Limitation of the Vend

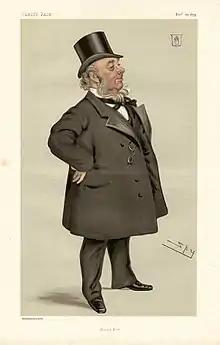
Sir George Elliot, 1st Baronet and former pit boy, caricature by 'Spy' (Leslie Ward)

"Winning" coal is making it accessible for extraction, and in this district it required heavy investment with no guarantee of a return. In "The Coal-Mines of the North of England" (1846) David T. Ansted, professor of geology at King's College London, wrote: